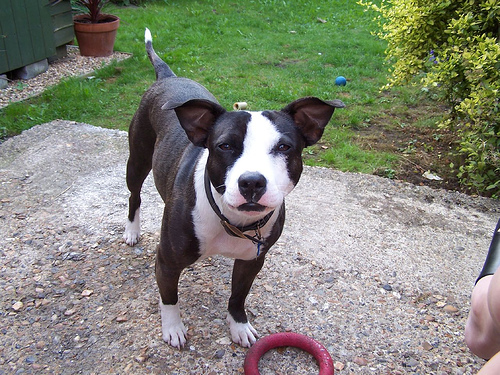
Breed: staffordshire bull terrier